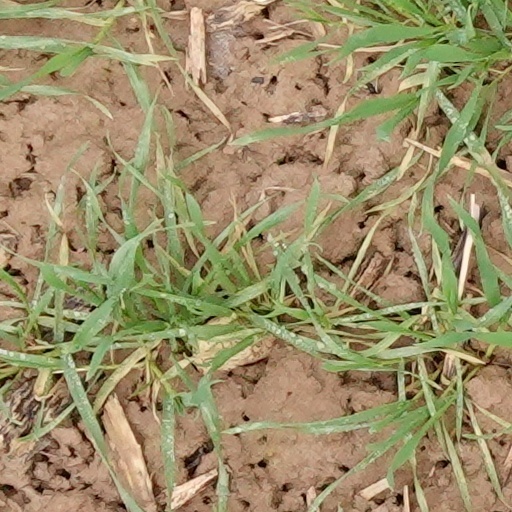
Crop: wheat